2022 AFL Women's season 7 Grand Final

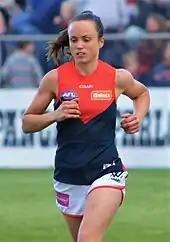
Melbourne skipper Daisy Pearce

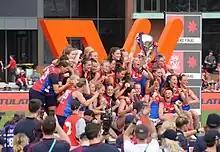
Melbourne players celebrating with the AFL Women's premiership trophy

The match commenced in heat, which resulted in the AFLW enacting its heat policy, which lengthened the breaks between quarters and allowed for two extra water carriers. An early shot at goal by Melbourne's Daisy Pearce missed, and resulted in a behind. Within minutes Brisbane's Nat Grider took an intercept mark and hit up a lead from forward Dakota Davidson, who scored the opening goal of the match. On the next centre bounce, the Lions took possession and booted the ball up into their forward fifty-metre arc. In the desperate scramble that followed, Brisbane's Cathy Svarc was subjected to a high tackle, and was awarded a free kick, which she converted to score the second major of the match. Melbourne broke loose in the final minutes of the quarter. Melbourne's Megan Fitzsimon headed for an open goal square, accompanied by her teammate Alyssa Bannan, but what looked like a certain goal was averted at the last moment by a desperate tackle from Grider. The end of the quarter saw the Lions leading the goalless Demons by 11 points.